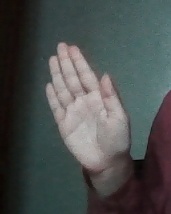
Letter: seen